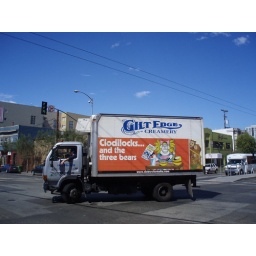
Cow has to dress like little girl to drink cows milk bought by bears from somewhere that sells bears milk in boxes.